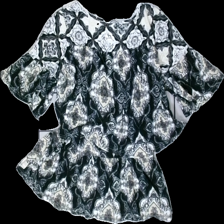
View: back
Type: Blouse
Category: Ladies
Brand: Odd Molly
Colors: Multicolor, Grey, Black, Brown
Material: 100% cotton
Pattern: Other
Cut: Regular
Season: Summer
Trend: Sports
Price range: <50
Recommended usage: Export
Comment: washed out